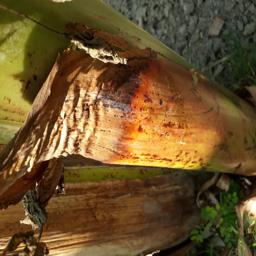
Label: PSEUDOSTEM WEEVIL